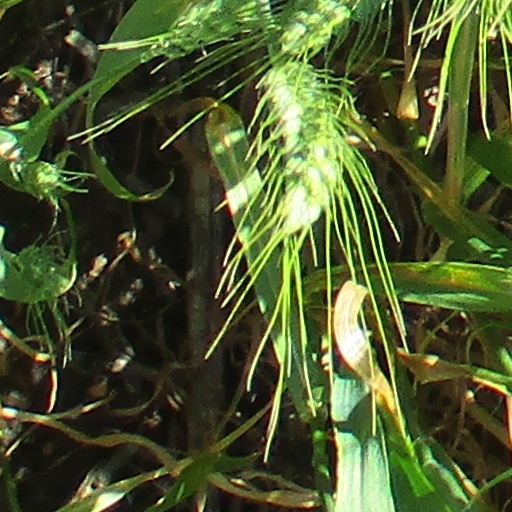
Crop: wheat